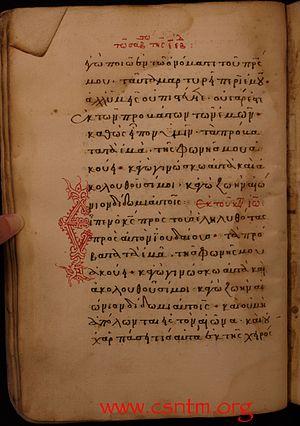
Un manuscrit du Nouveau Testament en Lectionnaire est une copie manuscrite contenant les passages des textes lus à l'occasion des cérémonies religieuses. Les lectionnaires sont écrits en caractères onciales ou minuscules grecques sur parchemin, papyrus, vélin, ou papier.